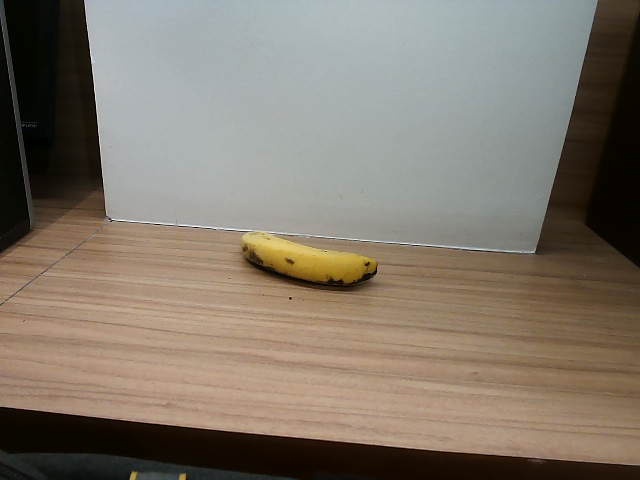
Label: Ripe_Banana